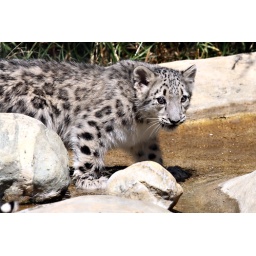
Snow Leopard cub in water